Epic of King Gesar

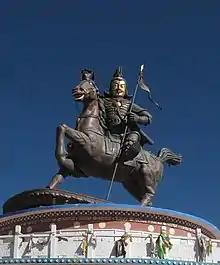
Statue of King Gesar in Maqen County, Qinghai

Buryat versions of the epic focus mainly on Gesar's battles with various demons, rather than on military campaigns. They also contain a detailed and drastically different prologue to Gesar's exploits. According to these versions, the great Tengri Khormusta (Turmas, Khorbustu, Hormust) khan of the celestial tribes of the West waged war with Atai Ulan, khan of the malicious gods of the east. After his victory, Khormusta dismembers Atai Ulan to prevent his resurrection and throws his body parts to Earth, where they become demons and monsters. The act almost causes the extinction of humanity; the middle son of Khormusta ("Bukhe Belligte" or "Uile Butelegcji") was sent from the realm of heaven to undo the damage.